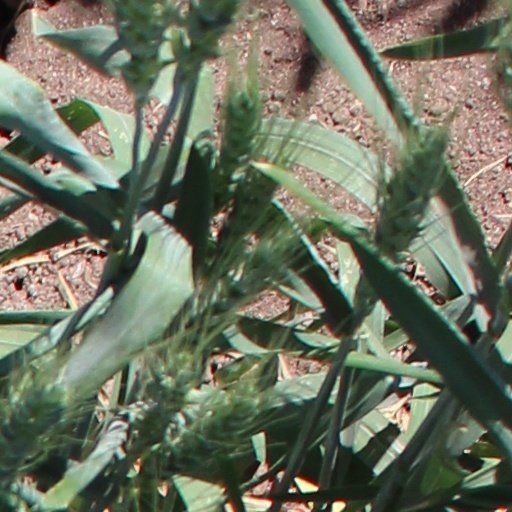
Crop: wheat